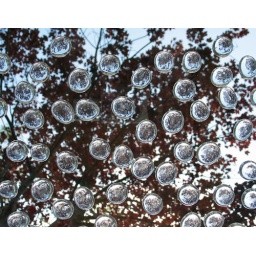
glass under red  nr.5